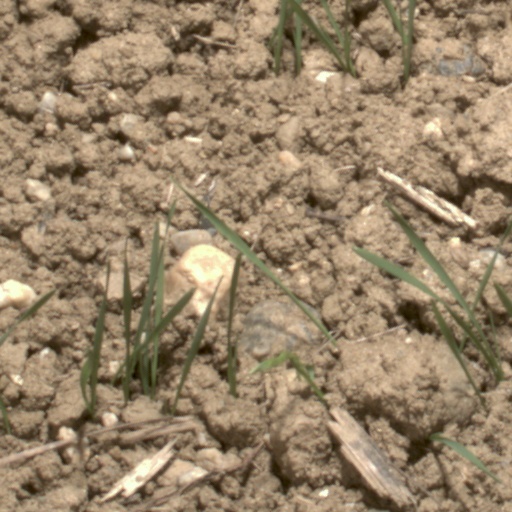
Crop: wheat